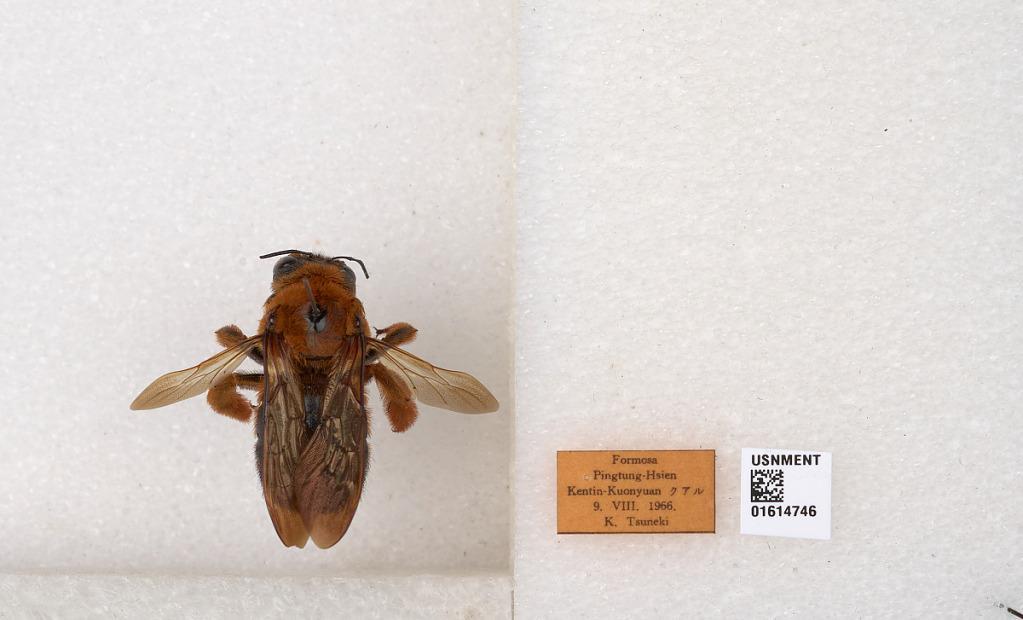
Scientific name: Xylocopa
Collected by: K. Tsuneki
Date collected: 1966-8-9
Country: Taiwan
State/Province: Taiwan
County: Pingtung
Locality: Kentin-Kuonyuan